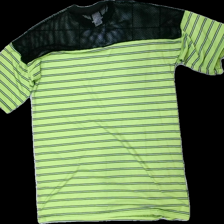
View: back
Type: T-shirt
Category: Men
Brand: Not in the list
Brand text on label: the ragged priest
Colors: Green, Black, White
Material: 100% polyester
Pattern: Striped
Cut: Oversize
Size: XS
Season: All
Damage location: bottom right
Damage 2 location: bottom left
Price range: <50
Recommended usage: export
Description: stor randig t-shirt med text fram, hårig
Comment: hårig